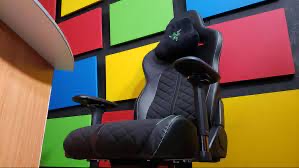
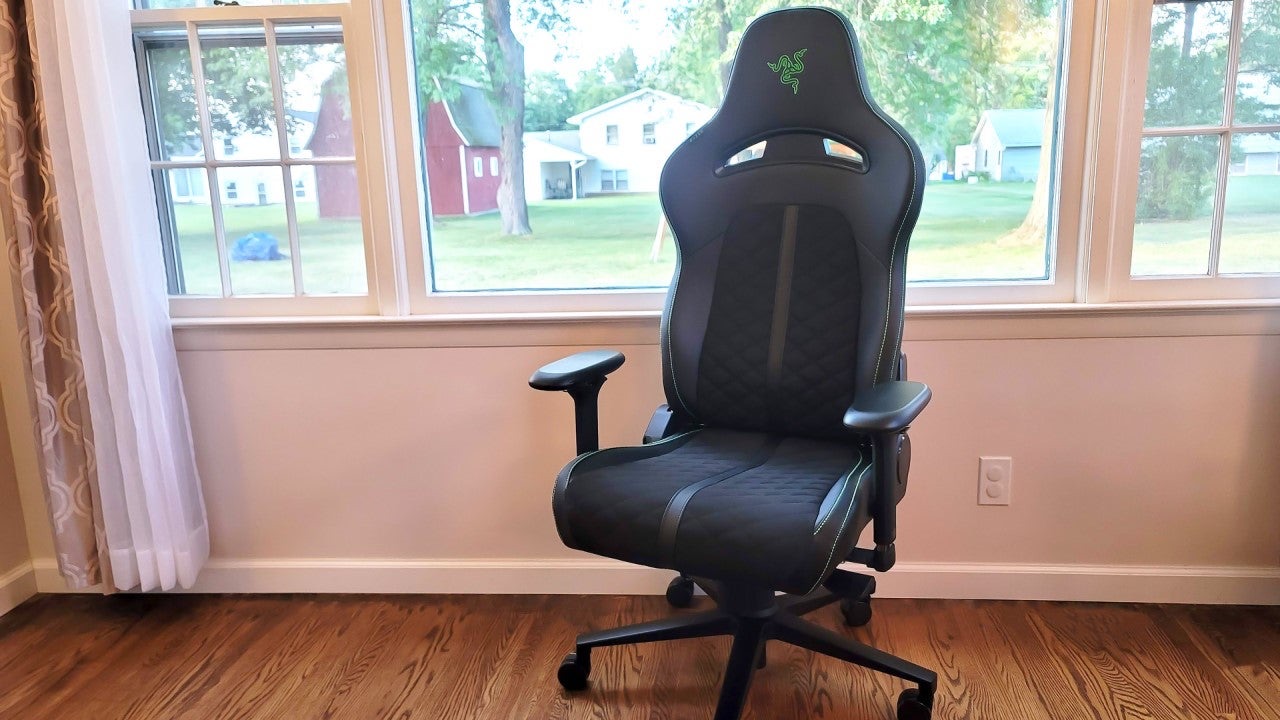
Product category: items_chair
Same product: yes